Acintya

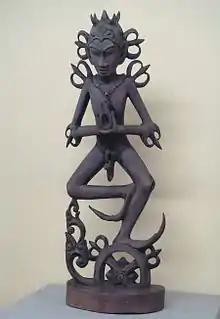
Statuette of Achintya, Bali Museum

Since the end of World War II and the Indonesian War of Independence, the Republic of Indonesia has adopted the political philosophy of "Pancasila" (literally, "The five principles"), which allows for freedom of religion. The statute, however, requires that the religion in question be monotheistic, i.e., based upon the belief in a single, omnipotent deity. Under this system, six religions are recognised: Islam, Buddhism, Catholicism, Protestantism, Hinduism, and later on Confucianism.